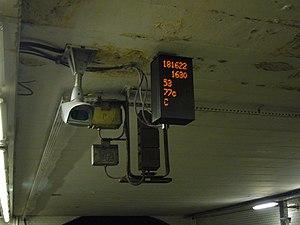
Horloge de régulation à la station Saint Lazare sur la ligne 13 du métro de Paris.
Les systèmes de contrôle commande des trains du métro de Paris sont les systèmes informatiques, de type communication based train control, mis en place par la Régie autonome des transports parisiens pour gérer le contrôle et la commande des trains de plusieurs lignes à pilotage manuel du métro parisien. Ces systèmes englobent des automatismes au sol et embarqués à bord des trains. Ils viennent remplacer les systèmes de pilotage automatique qui permettaient auparavant de gérer la vitesse des trains mais restent au niveau 2 d'automatisation.